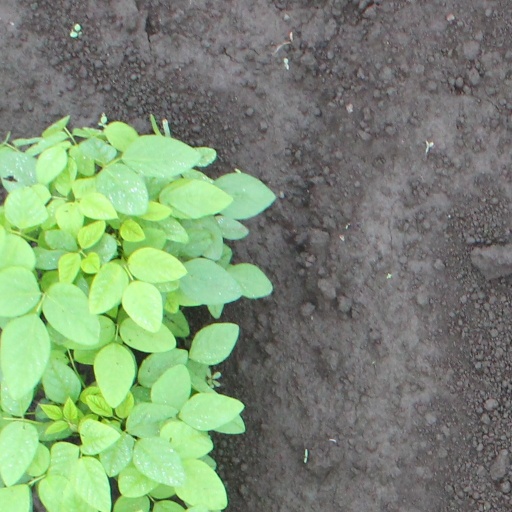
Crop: soybean